Construction estimating software

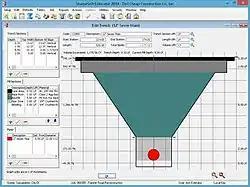
The SharpeSoft Estimator, displaying an example of a trench calculation.

As cost estimators came to rely heavily on spreadsheets, and the formulas within the spreadsheets became more complex, spreadsheet errors became more frequent. These were typically formula errors and cell-reference errors which would often lead to cost overruns. As a result, commercial cost estimating software applications were originally created to overcome these errors by using hard-coded formulas and data structures. Other benefits include the use of reference to cost databases (aka "cost books") and other data, predictable and professional looking reports, speed, accuracy, and overall process standardization.